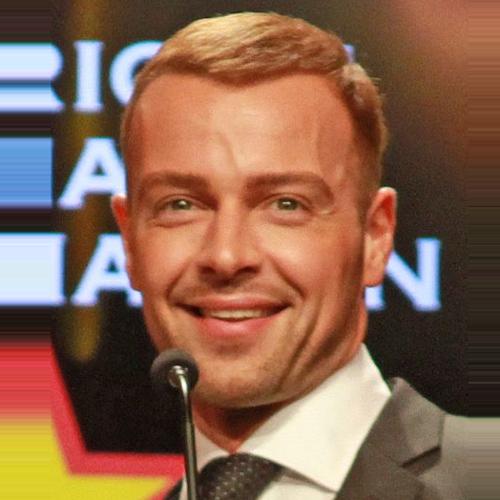
Age: 35